Laurie Hernandez

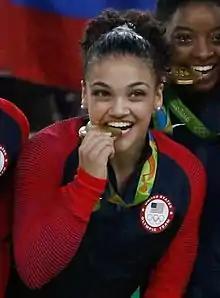
Hernandez at the 2016 Summer Olympics

On August 7, Hernandez competed in the qualification round at the 2016 Summer Olympics. She scored 15.200 on the vault, 15.366 on the balance beam, and 14.800 on the floor exercise, qualifying for the balance beam event final in second place. She posted the fourth highest score on floor, but she did not advance to the final due to the two-per-country rule, with teammates Biles and Raisman getting higher scores. Hernandez did not compete on uneven bars. The United States team finished first in team qualifications, securing a spot in team finals nearly 10 points ahead of the second-place team.